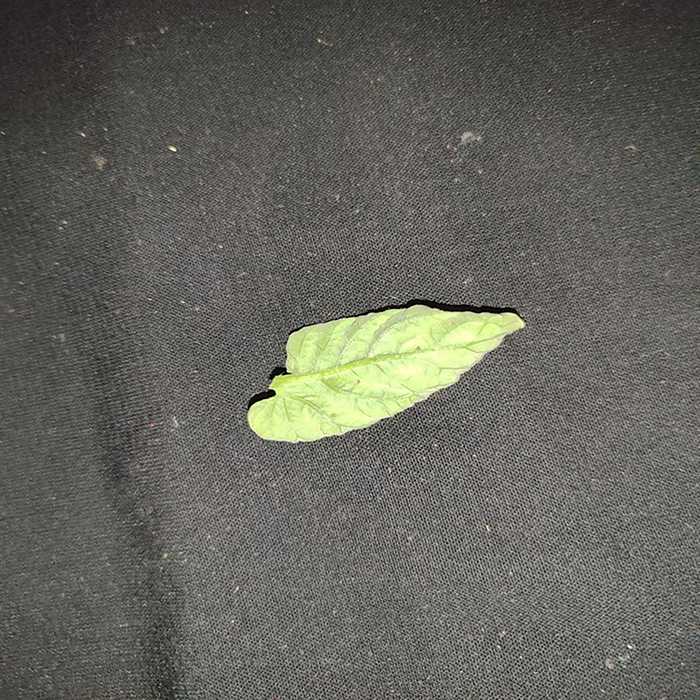
Plant: Tomato
Label: Tomato leaf curl virus